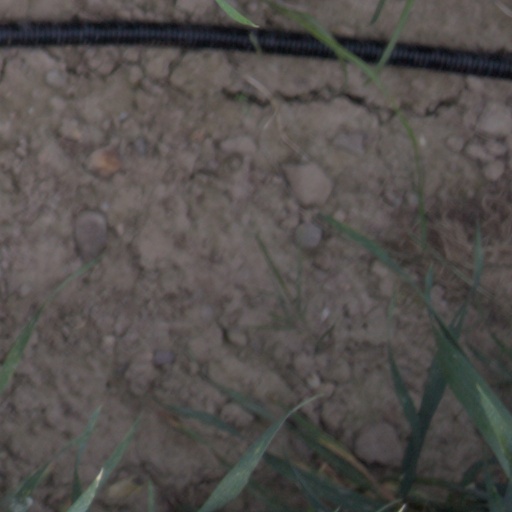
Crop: wheat